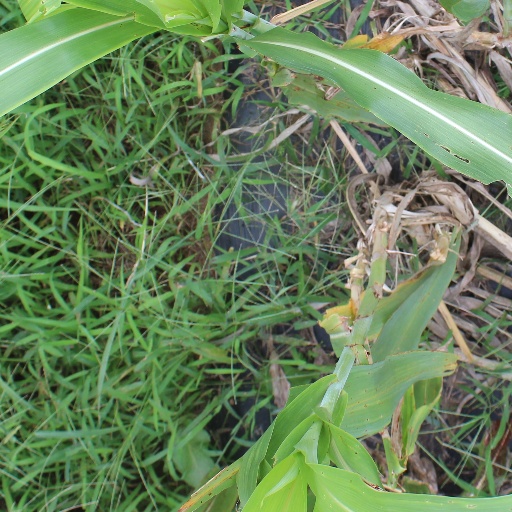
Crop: sorghum